NS Class 200

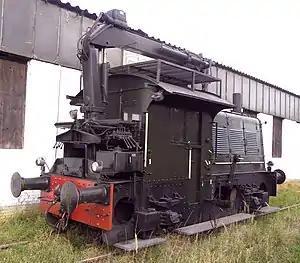
Preserved Class 200 locomotive with crane, probably no. 246.

The Nederlandse Spoorwegen (NS) Class 200 diesel locomotives were built for shunting duties. 169 of these small locomotives, numbered 201–369, were built by Werkspoor from 1934–1951. They were known as "Sik" (Sik in singular, goats) by rail enthusiasts and "locomotor" by railway staff. Fifteen of these locomotives were rebuilt with a retractable crane. The few locomotives in active service were retired in 2008 after new Dutch personnel safety regulations prevented NS from using them any longer. Most were no longer active at that time.